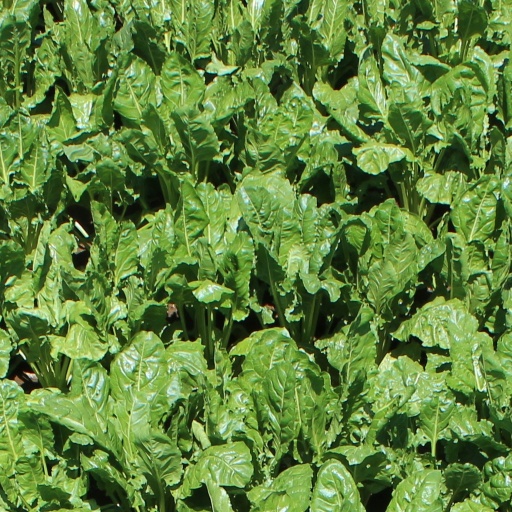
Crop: sugar beet